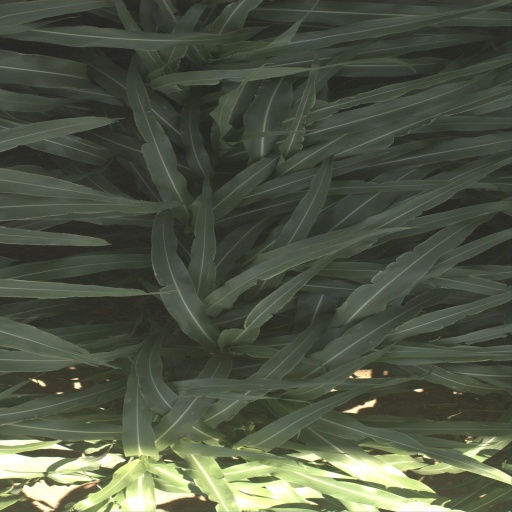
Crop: sorghum